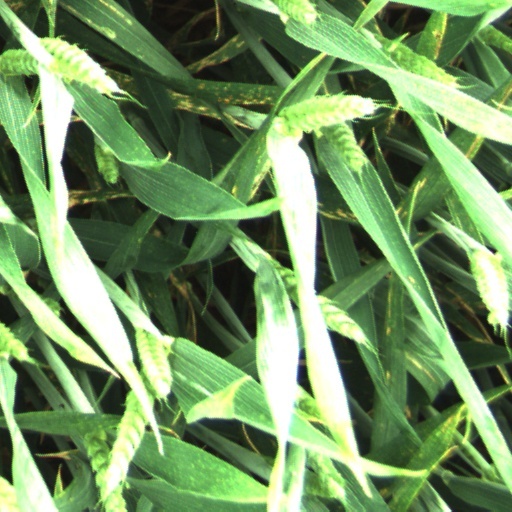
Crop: wheat